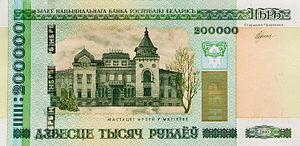
Le rouble biélorusse était la monnaie officielle de la Biélorussie de 2000 à 2016. Son abréviation officielle est Br. 1 rouble est divisé en 100 kapieïkas. Il existe des billets de 100, 500, 1 000, 5 000, 10 000, 20 000, 50 000, 100 000 et 200 000 Br. Il n'y a pas de pièces, ni de billets pour les kapieïkas.